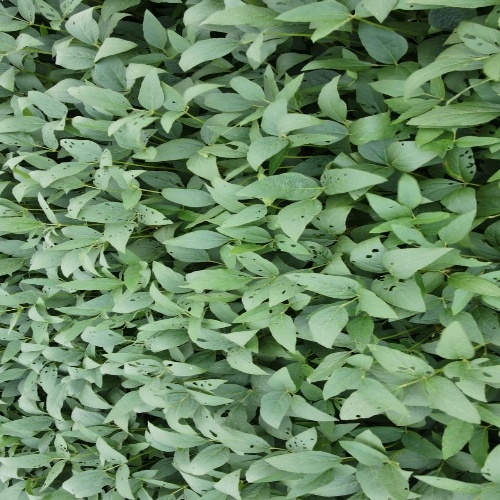
Label: Diabrotica_speciosa